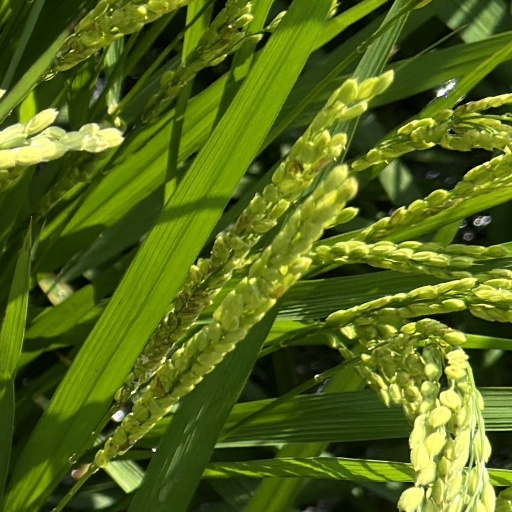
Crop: rice